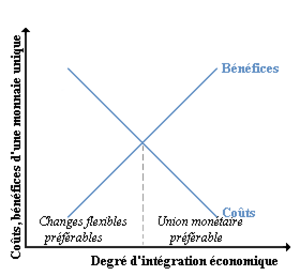
Coûts et bénéfices d'une union monétaire
En économie, une zone monétaire optimale est une région géographique dans laquelle il serait bénéfique d'établir une monnaie unique. La théorie de la zone monétaire optimale a été développée dans les années 1960, principalement par Robert Mundell. Une zone monétaire optimale peut regrouper plusieurs pays ; elle peut aussi ne concerner que quelques régions d'un grand pays.